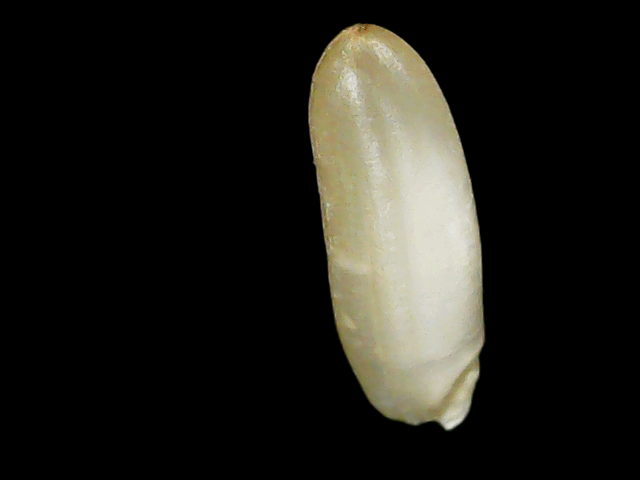
Rice variety: Binadhan24